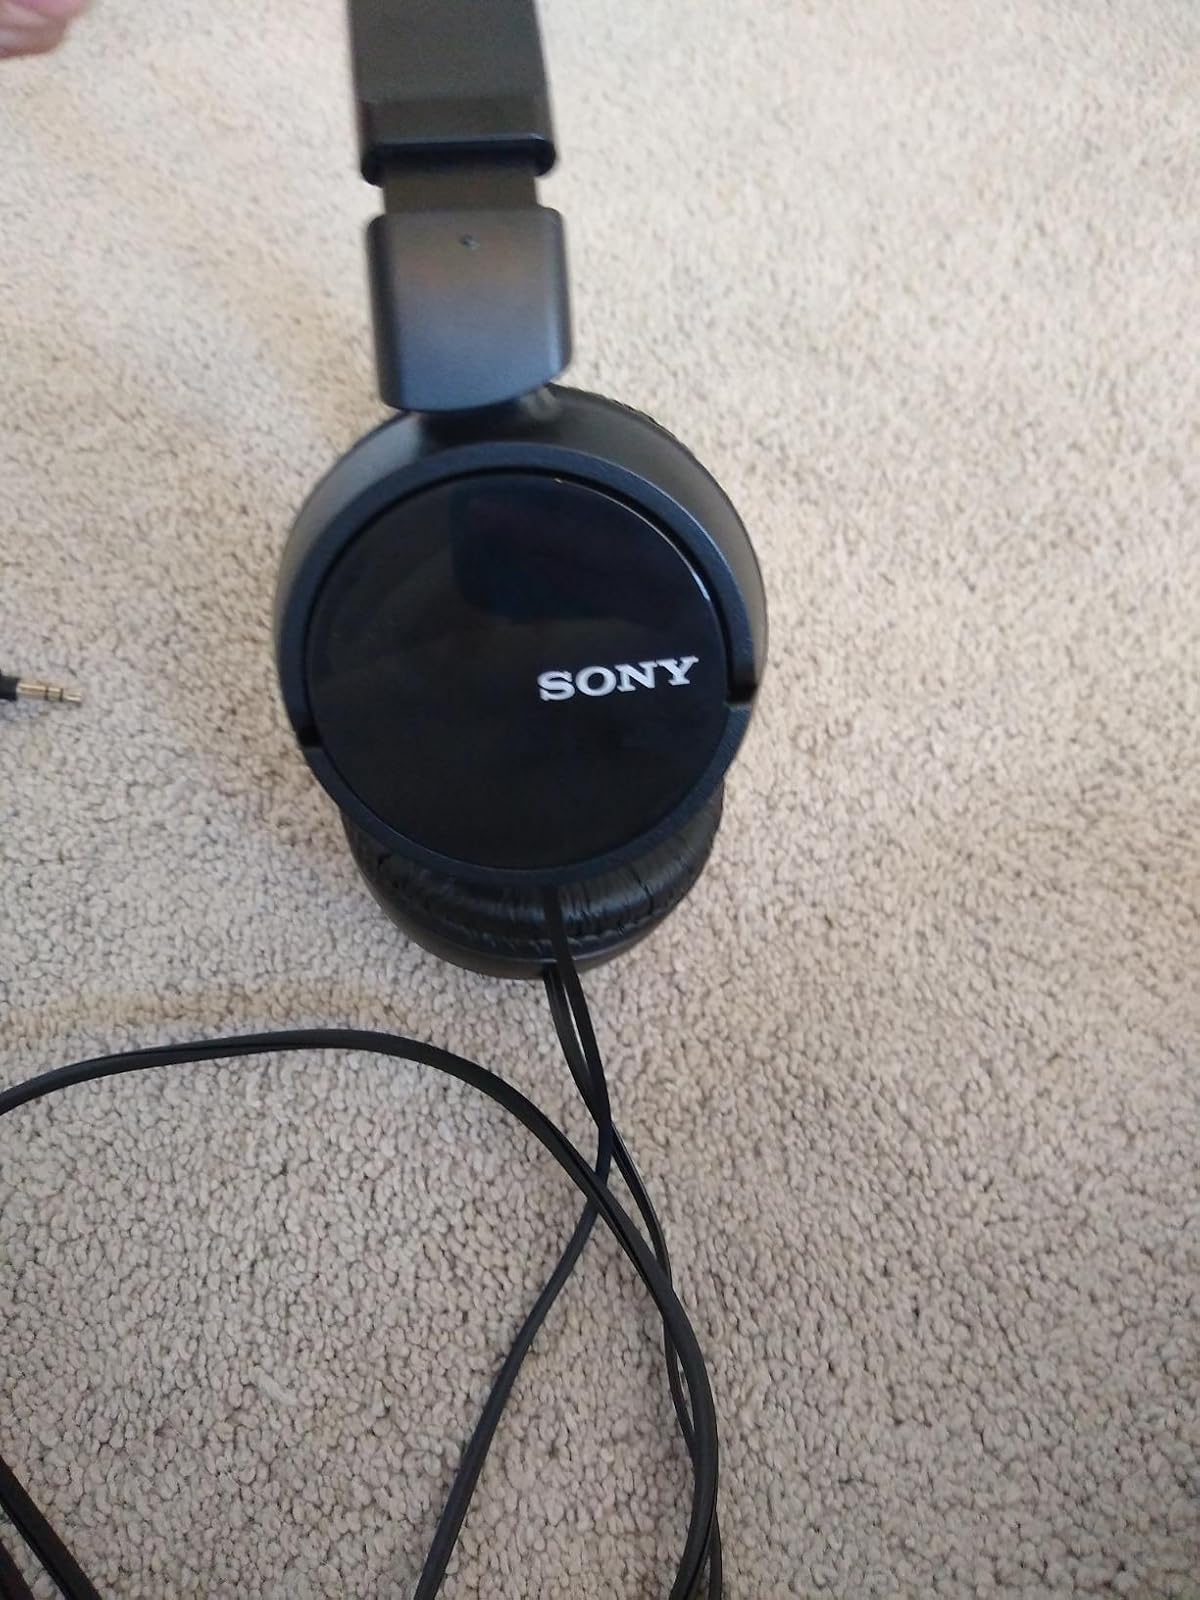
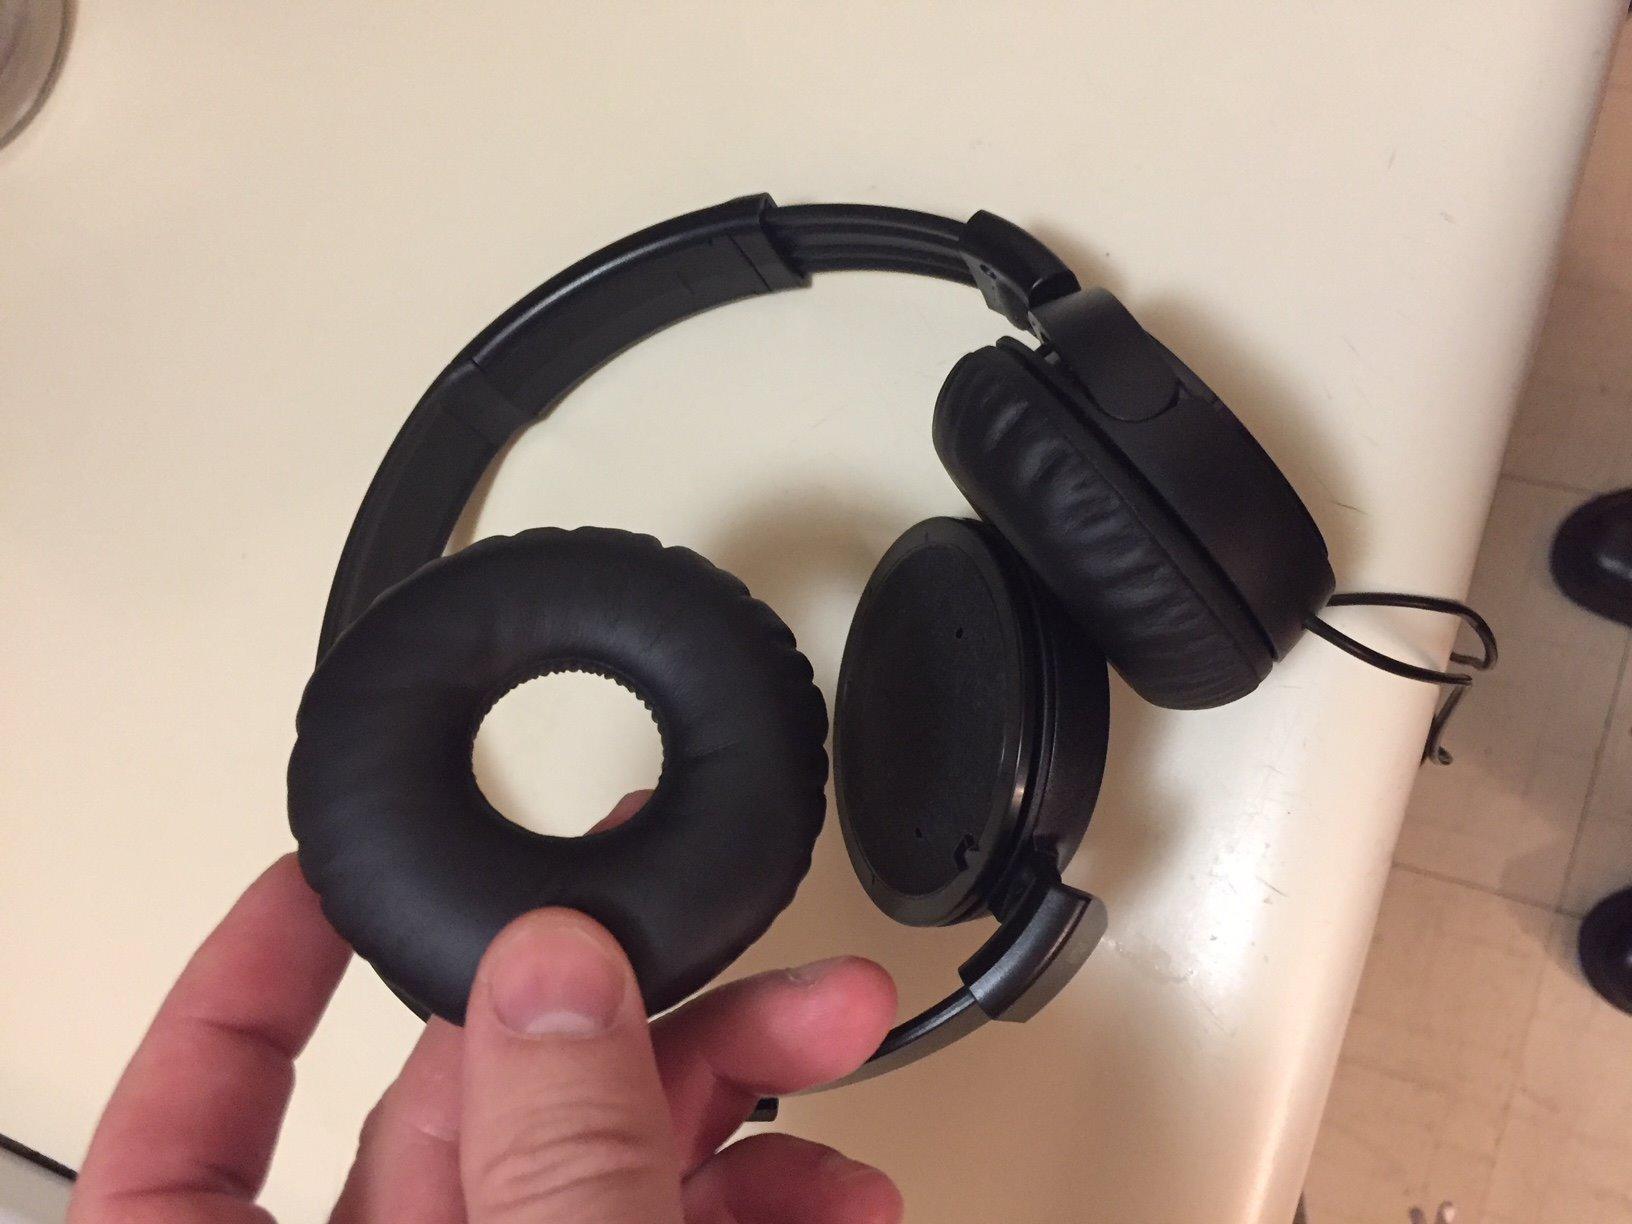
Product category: headphones
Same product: yes